Helen Heckman

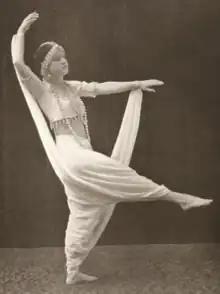
Helen Heckman, from a 1921 publication. This costume was described in a 1923 article: "The choli and headdress have 800 pearls of all sizes and shapes, while the necklace itself contains 80 larger ones. The costume entire is white..." (from <a href="https%3A//www.newspapers.com/clip/81033291/good-seats-available-for-heckman/">"Good Seats Available for Heckman Recital Tonight"

, "The Ithaca Journal" (October 11, 1923): 2.)Helen Elizabeth Heckman (December 10, 1898 – April 17, 1975) was a deaf American dancer from Oklahoma.